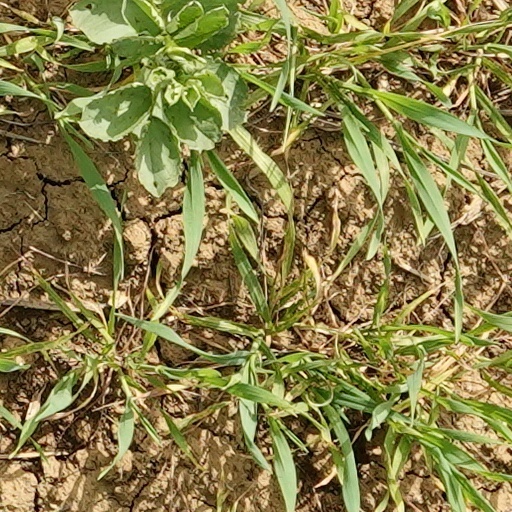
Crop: wheat